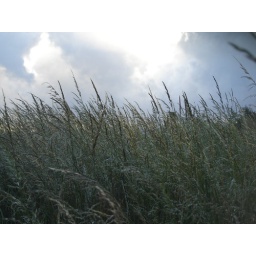
A field of wild oats standing in a paddock on Mount Albert, Auckland, December 21, 2005.